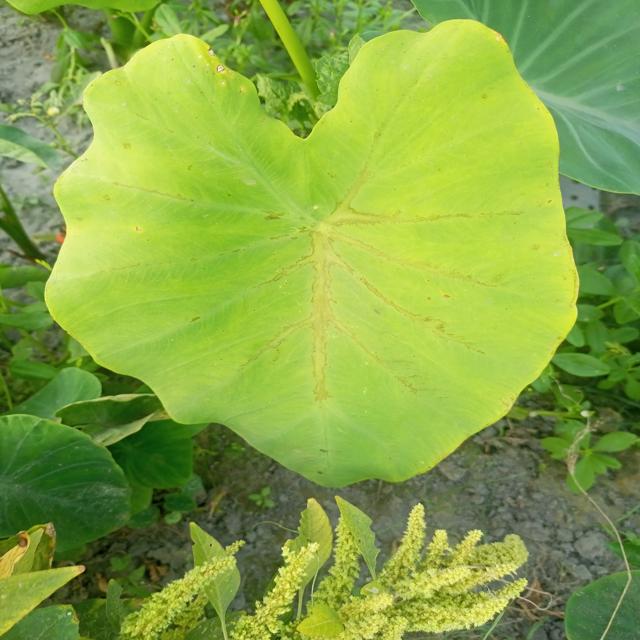
Label: Healthy